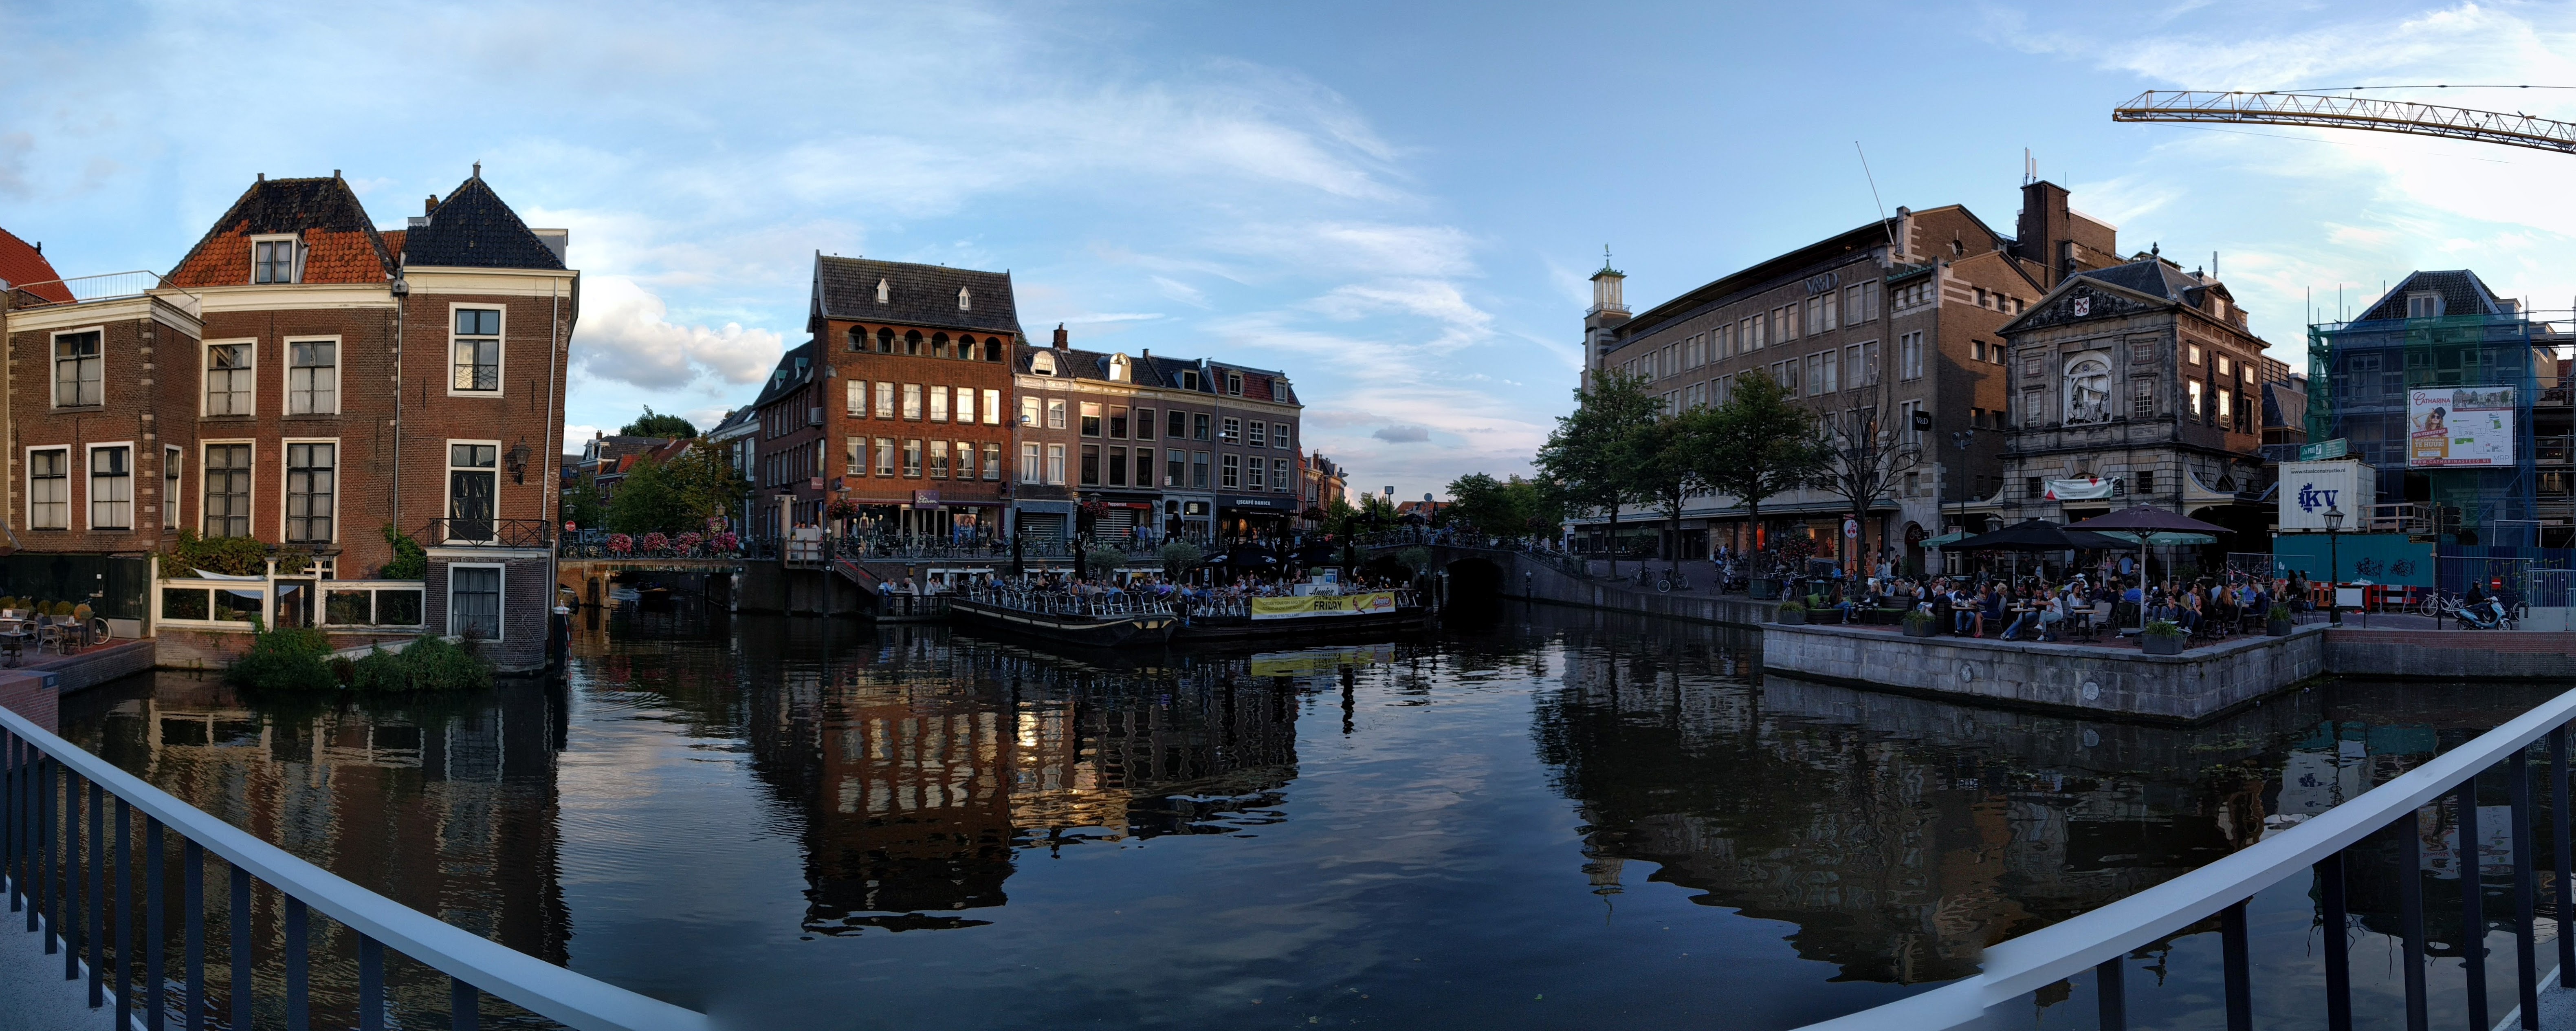
town, city, river, canal, cityscape, panorama, reflection, landmark, tourism, waterway, body of water, netherlands, leiden, channel, landform, tours, geographical feature